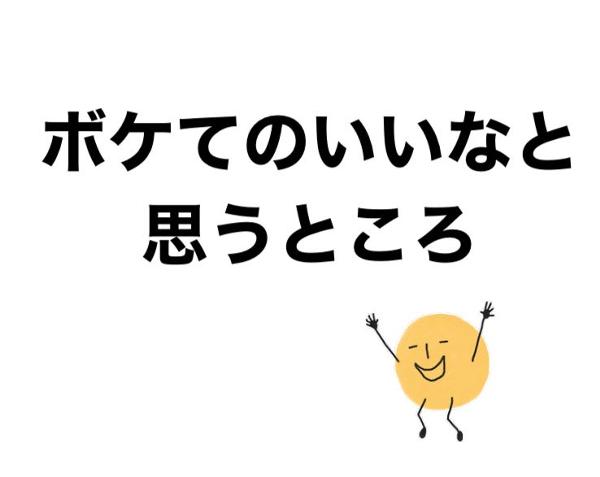
回答: 自分のボケとたまにYouTubeやインスタで再会できるところ